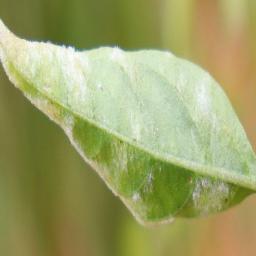
Label: powdery mildew